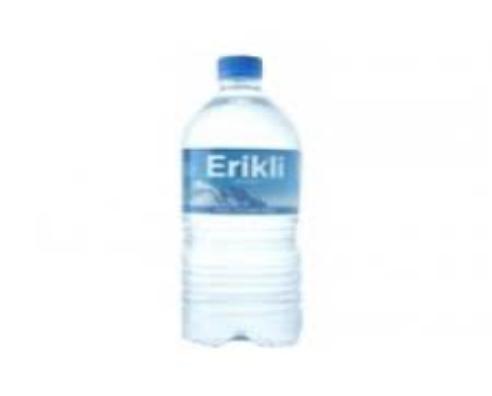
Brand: Erikli
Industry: Food